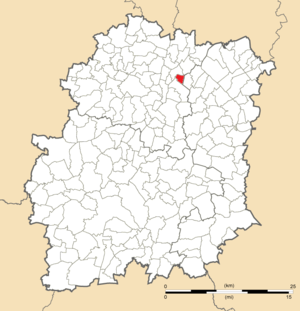
Carte de position de Villemoisson-sur-Orge en Essonne (91)
Villemoisson-sur-Orge est une commune française située à vingt-trois kilomètres au sud de Paris dans le département de l'Essonne en région Île-de-France. Elle fait partie de la communauté d'agglomération Cœur d'Essonne Agglomération.